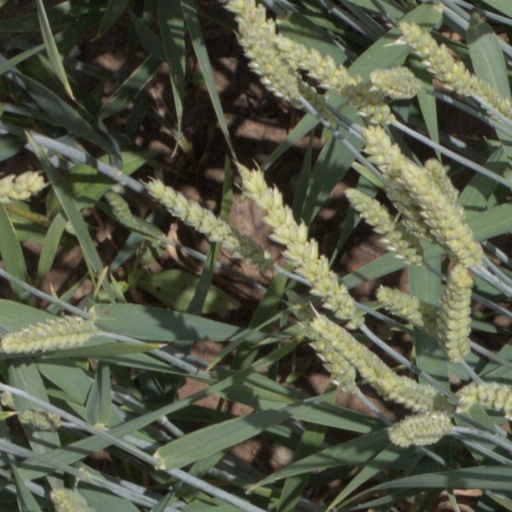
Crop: wheat